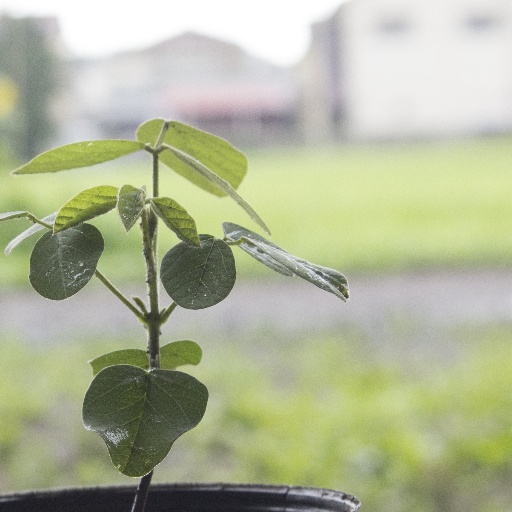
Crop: soybean